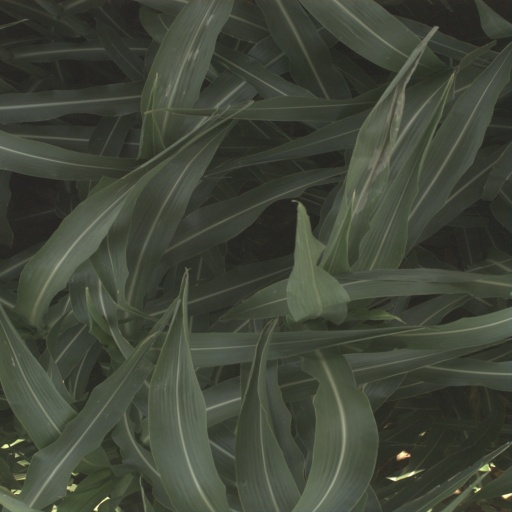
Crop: sorghum